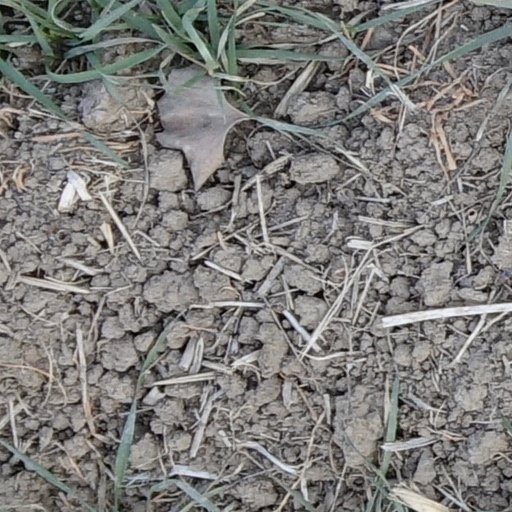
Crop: wheat